1947–1948 civil war in Mandatory Palestine

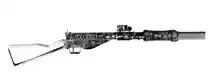
Sten submachine gun

Violence kept intensifying with the intervention of military units. Although responsible for law and order up until the end of the mandate, the British did not try to take control of the situation, being more involved in the liquidation of the administration and the evacuation of their troops. Furthermore, the authorities felt that they had lost enough men already in the conflict.